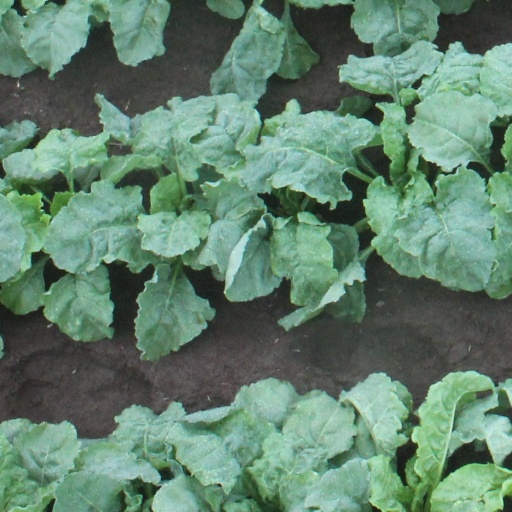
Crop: sugar beet